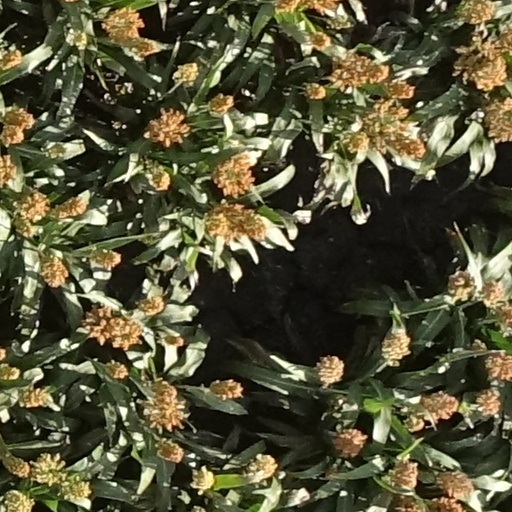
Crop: sorghum